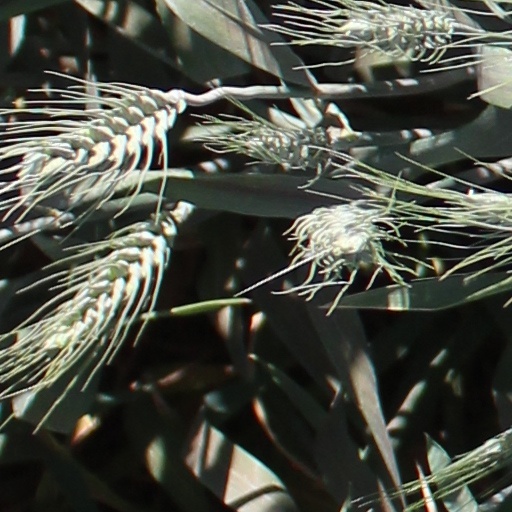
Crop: wheat